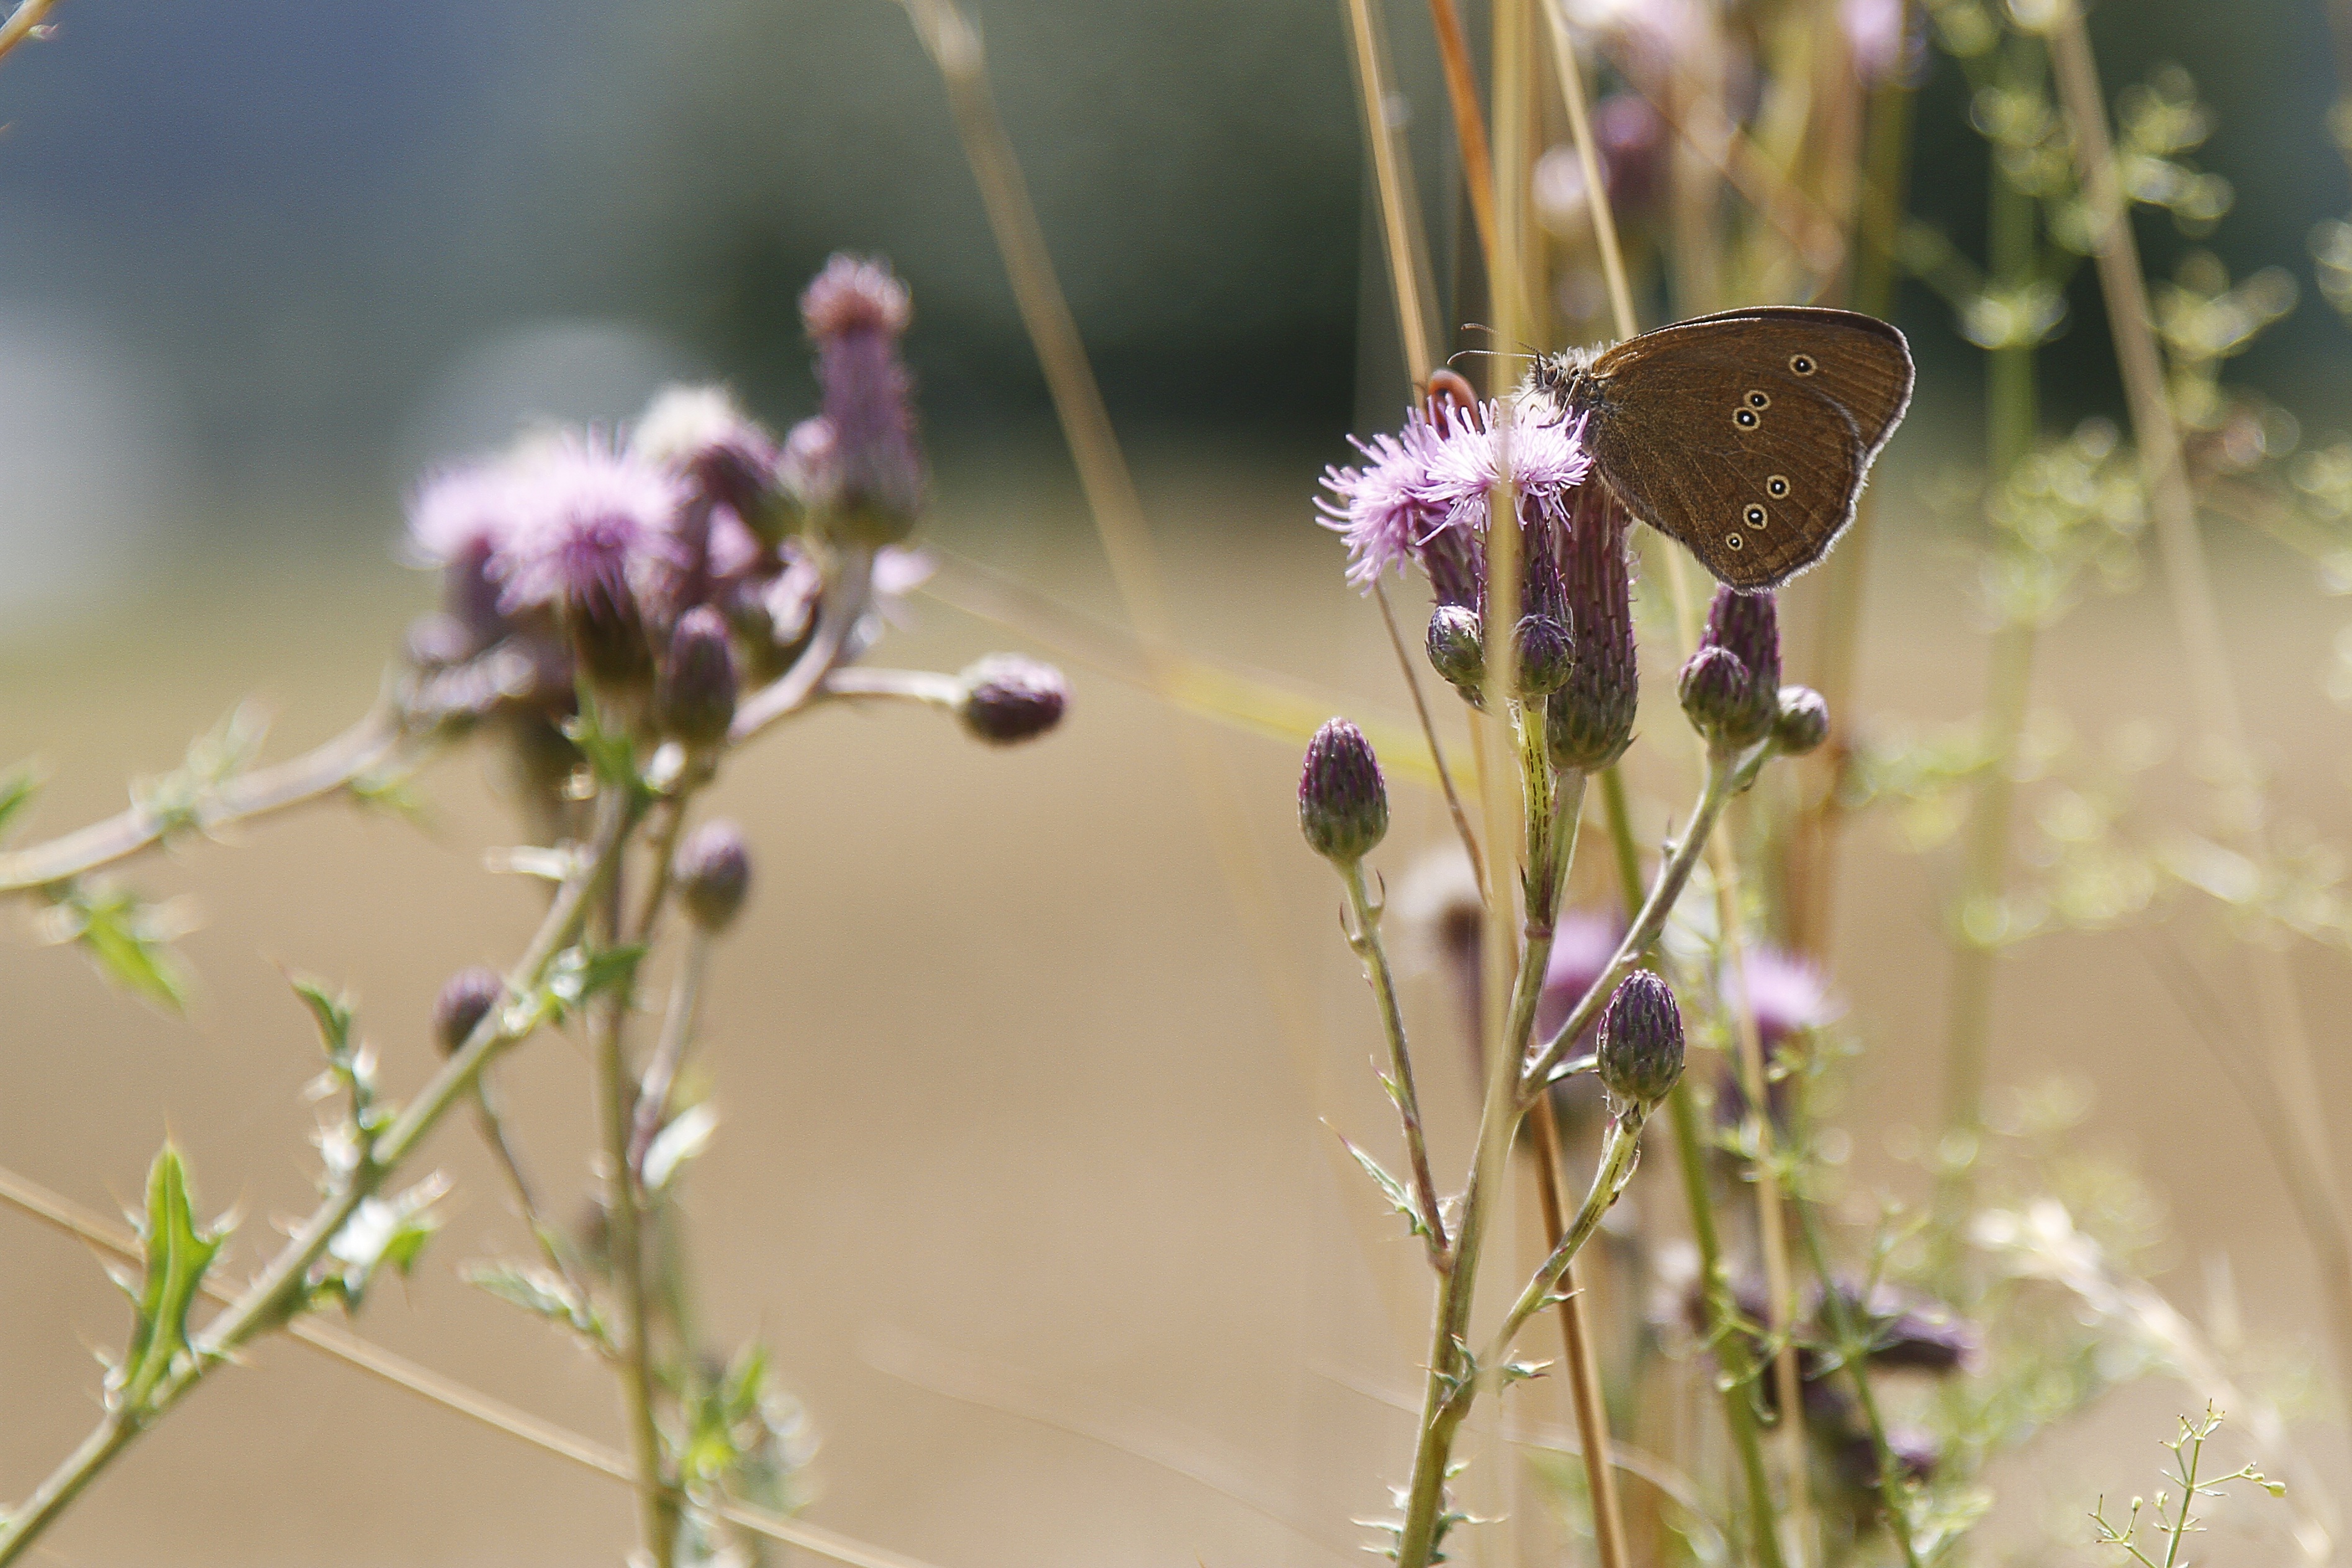
nature, grass, branch, blossom, plant, photography, meadow, flower, spring, green, insect, botany, butterfly, flora, lavender, fauna, wildflower, close up, macro photography, plant stem